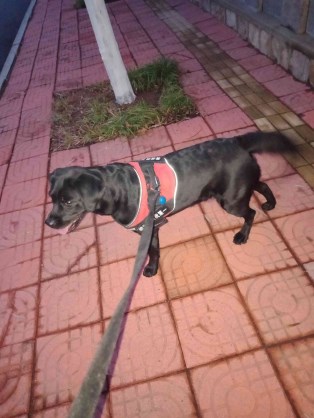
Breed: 3580-n000122-Labrador_retriever